1949 Allan Cup

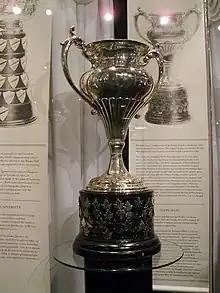
Silver bowl trophy with two large handles, mounted on a black plinth.

The 1949 Allan Cup was the senior ice hockey championship of the Canadian Amateur Hockey Association (CAHA) for the 1948–49 season.